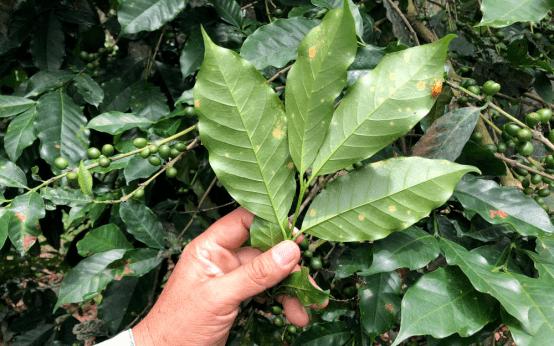
Plant: Coffee
Disease: coffee leaf rust